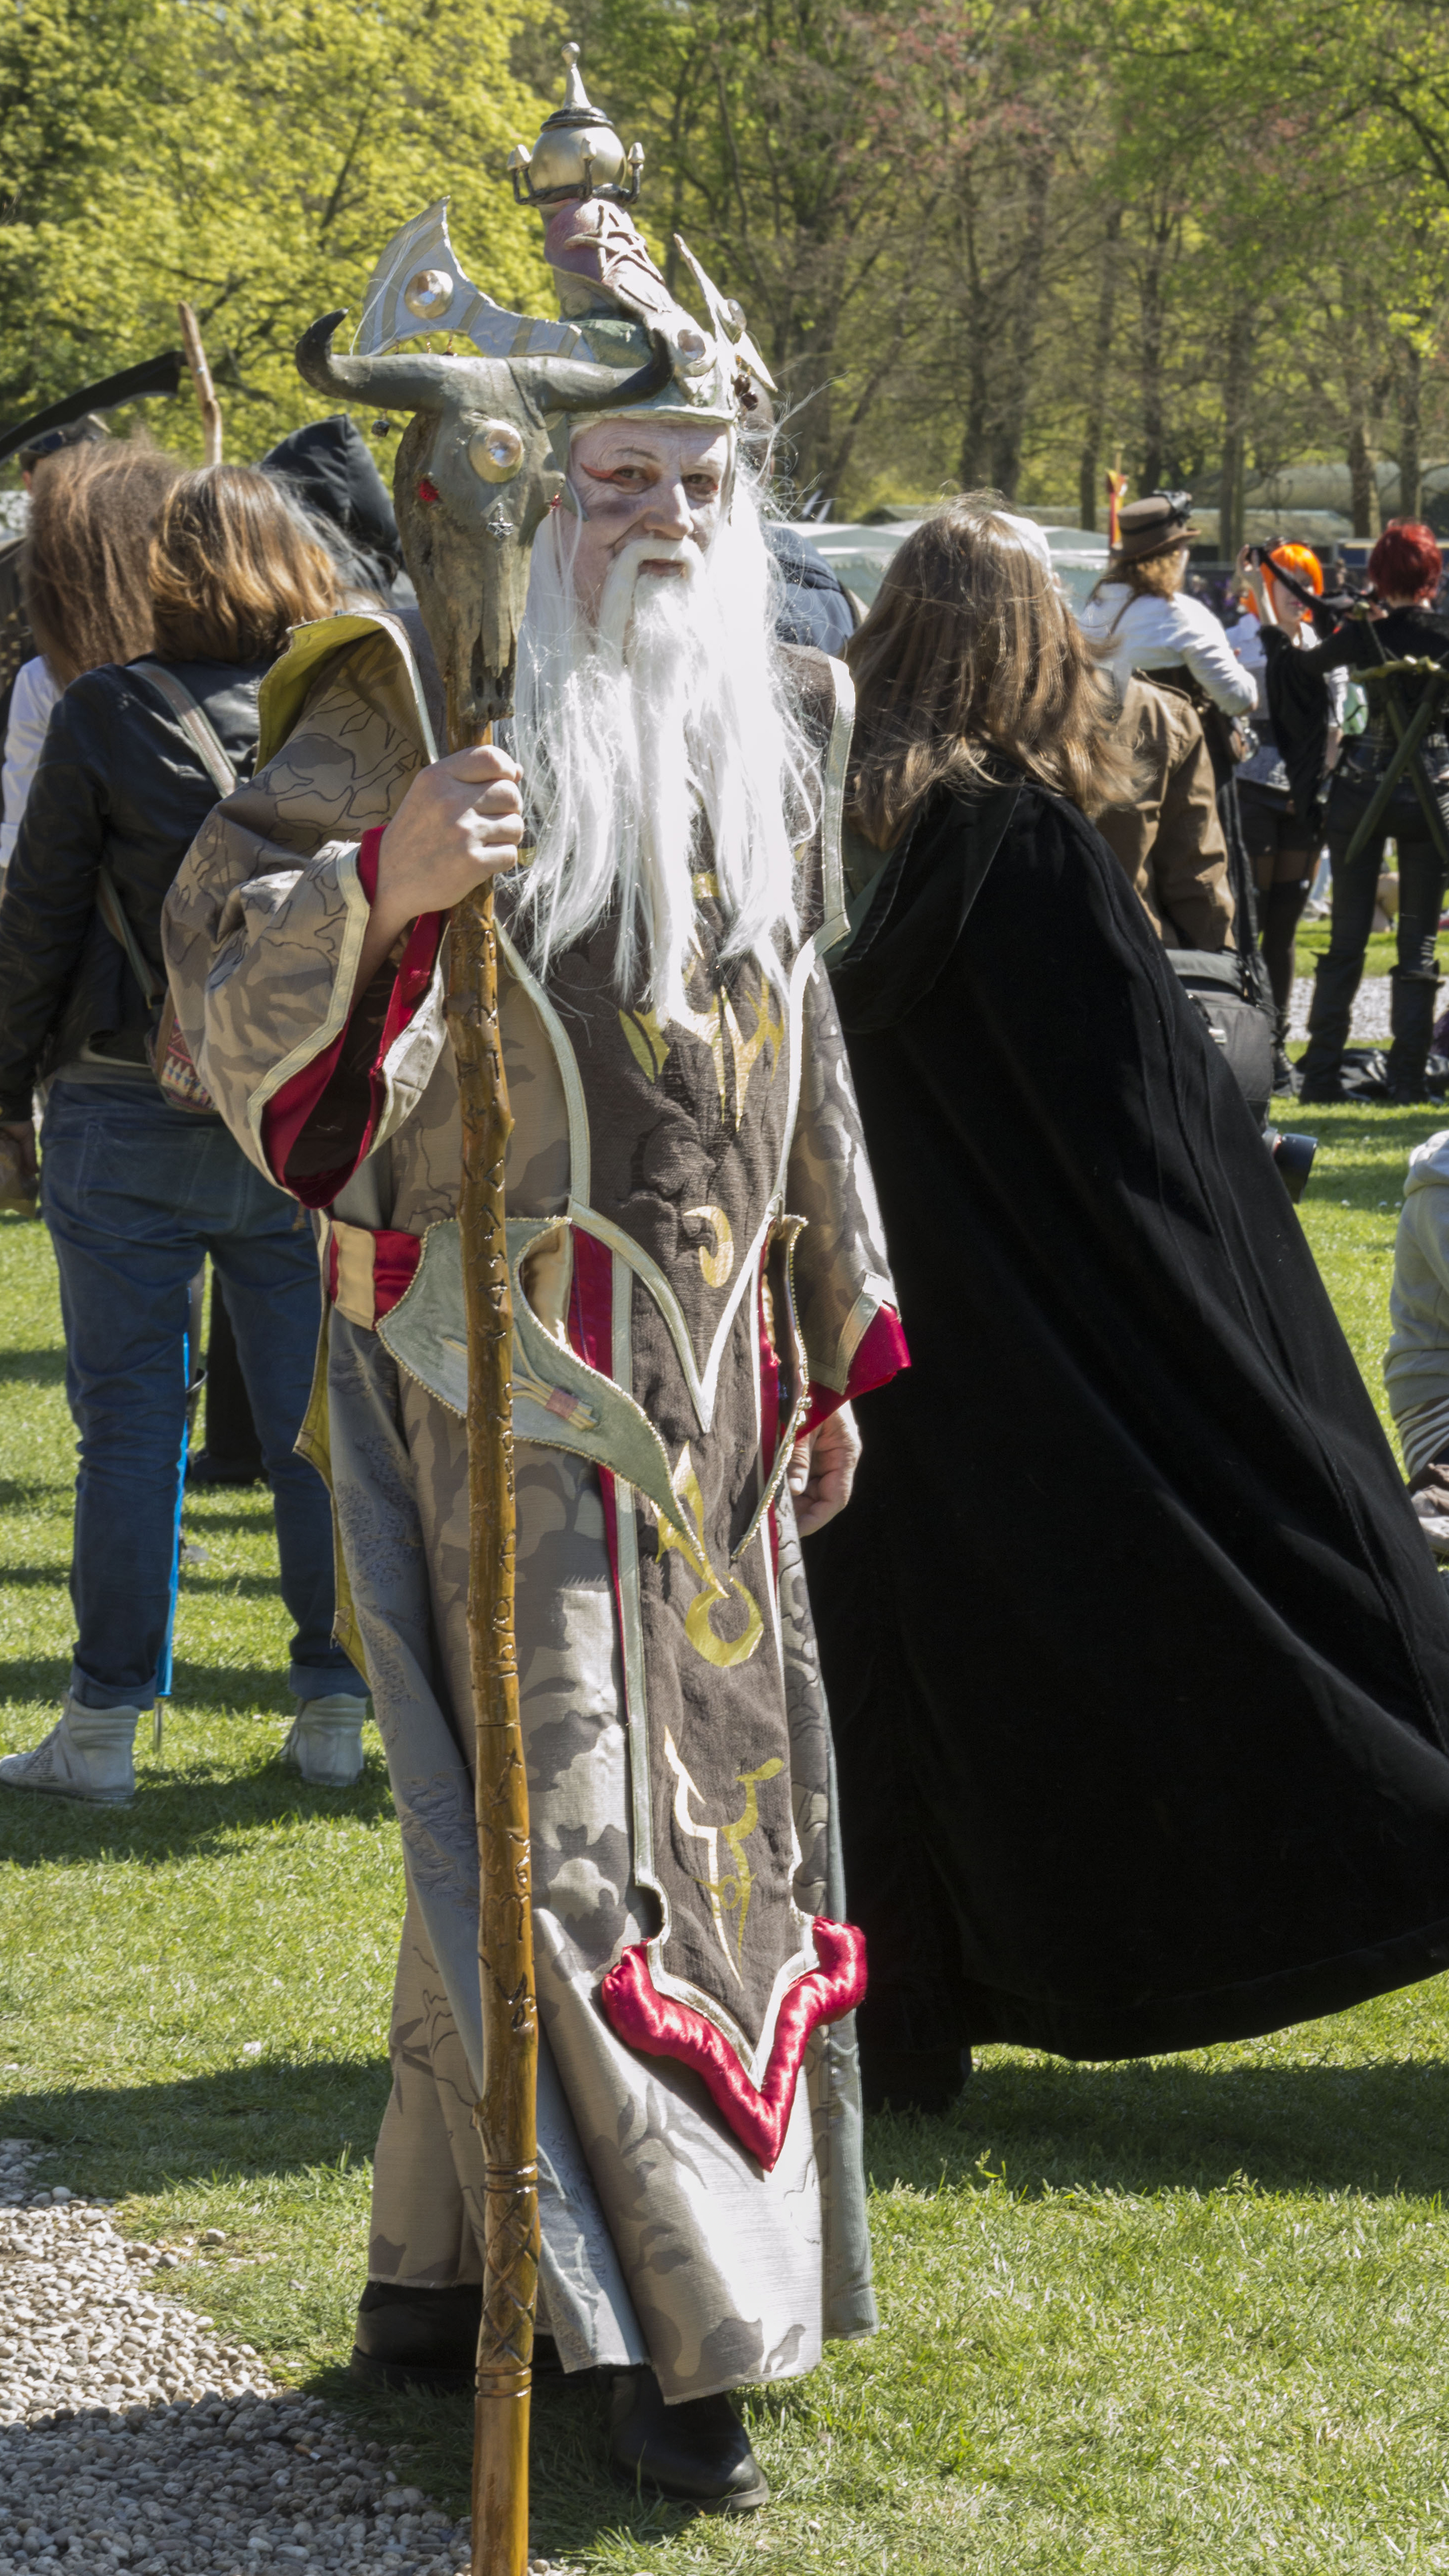
outdoor, people, photography, van, photo, nikon, clothing, cosplay, holland, festival, nederland, netherlands, de, fun, dutch, outdoorphotography, picture, photograph, fotos, foto, fotografie, pd, event, wizard, costume, kasteel, middle ages, paulvandevelde, pdvandevelde, padagudaloma, dordrecht, nederlandinfotos, eventphotography, evenementenfotografie, pvdvfotografie, pdvandeveldedordrecht, nederlandsefotografie, dutchphotogaraphy, totallydutch, fotografienederland, hollandsefotografie, fotografieholland, velde, haarzuilens, dehaar, elfia, eff, kasteeldehaar, elffantasyfair, elfiahaarzuilens, elfia2014, eff2014, tim